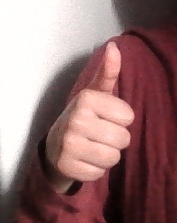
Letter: aleff